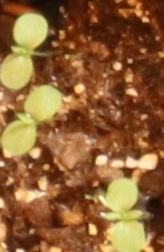
Label: Flax